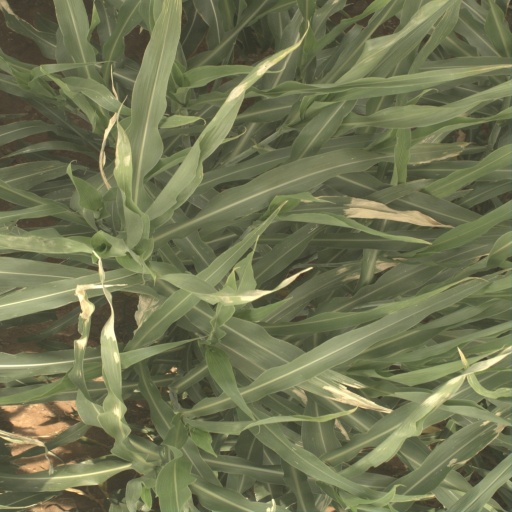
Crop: sorghum